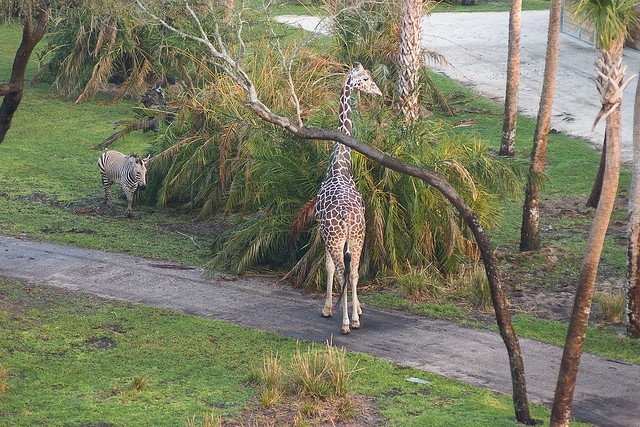
A giraffe and zebra in a wooded grassy park area.
A zebra standing by  a bush and a zebra
A giraffe and zebra walk in a park of trees
A zebra is walking towards a standing giraffe.
A giraffe and zebra are in a nature preserve enclosure.